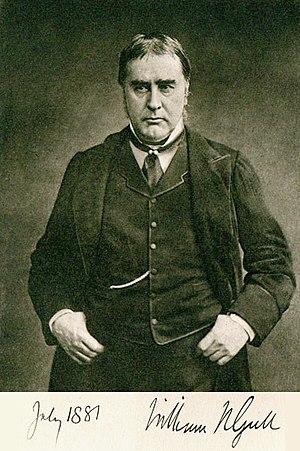
From Hell est une bande dessinée des auteurs britanniques Alan Moore et Eddie Campbell, sortie en 10 volumes de 1991 à 1996. L'histoire traite de l'identité et des motivations de Jack l'Éventreur, tout en brossant une peinture sociale de l'époque victorienne et en menant une réflexion sur la position de la femme dans la société occidentale à travers les âges. Le titre vient d'une lettre reçue par la police en 1888 et attribuée à l'assassin.
Sir William Withey Gull, né à Colchester le 31 décembre 1816 et mort à Londres le 29 janvier 1890, 1ᵉʳ baronnet, est un médecin clinicien britannique, proche de la reine Victoria du Royaume-Uni.